Raw water

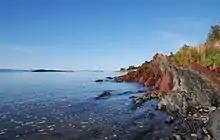
Waterside of Saint Lawrence River near Kamouraska

Around 2017, untreated spring water, described as "naturally probiotic" raw water, became a commercial product distributed through health food shops, but experts have raised public health concerns about the possible occurrence of harmful bacteria, viruses, and parasites such as "Giardia". The products are associated with a fad diet of "raw water fasting", reportedly finding purchase among the "health-conscious elite" of Silicon Valley, including figures such as the raw vegan founder of Juicero Doug Evens. One doctor compared the movement's rejection of established science to the anti-vaccination movement. One raw water business in the United States has even claimed that methods used by bottled and spring water producers could change the molecular structure of water.